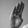
ASL letter: B